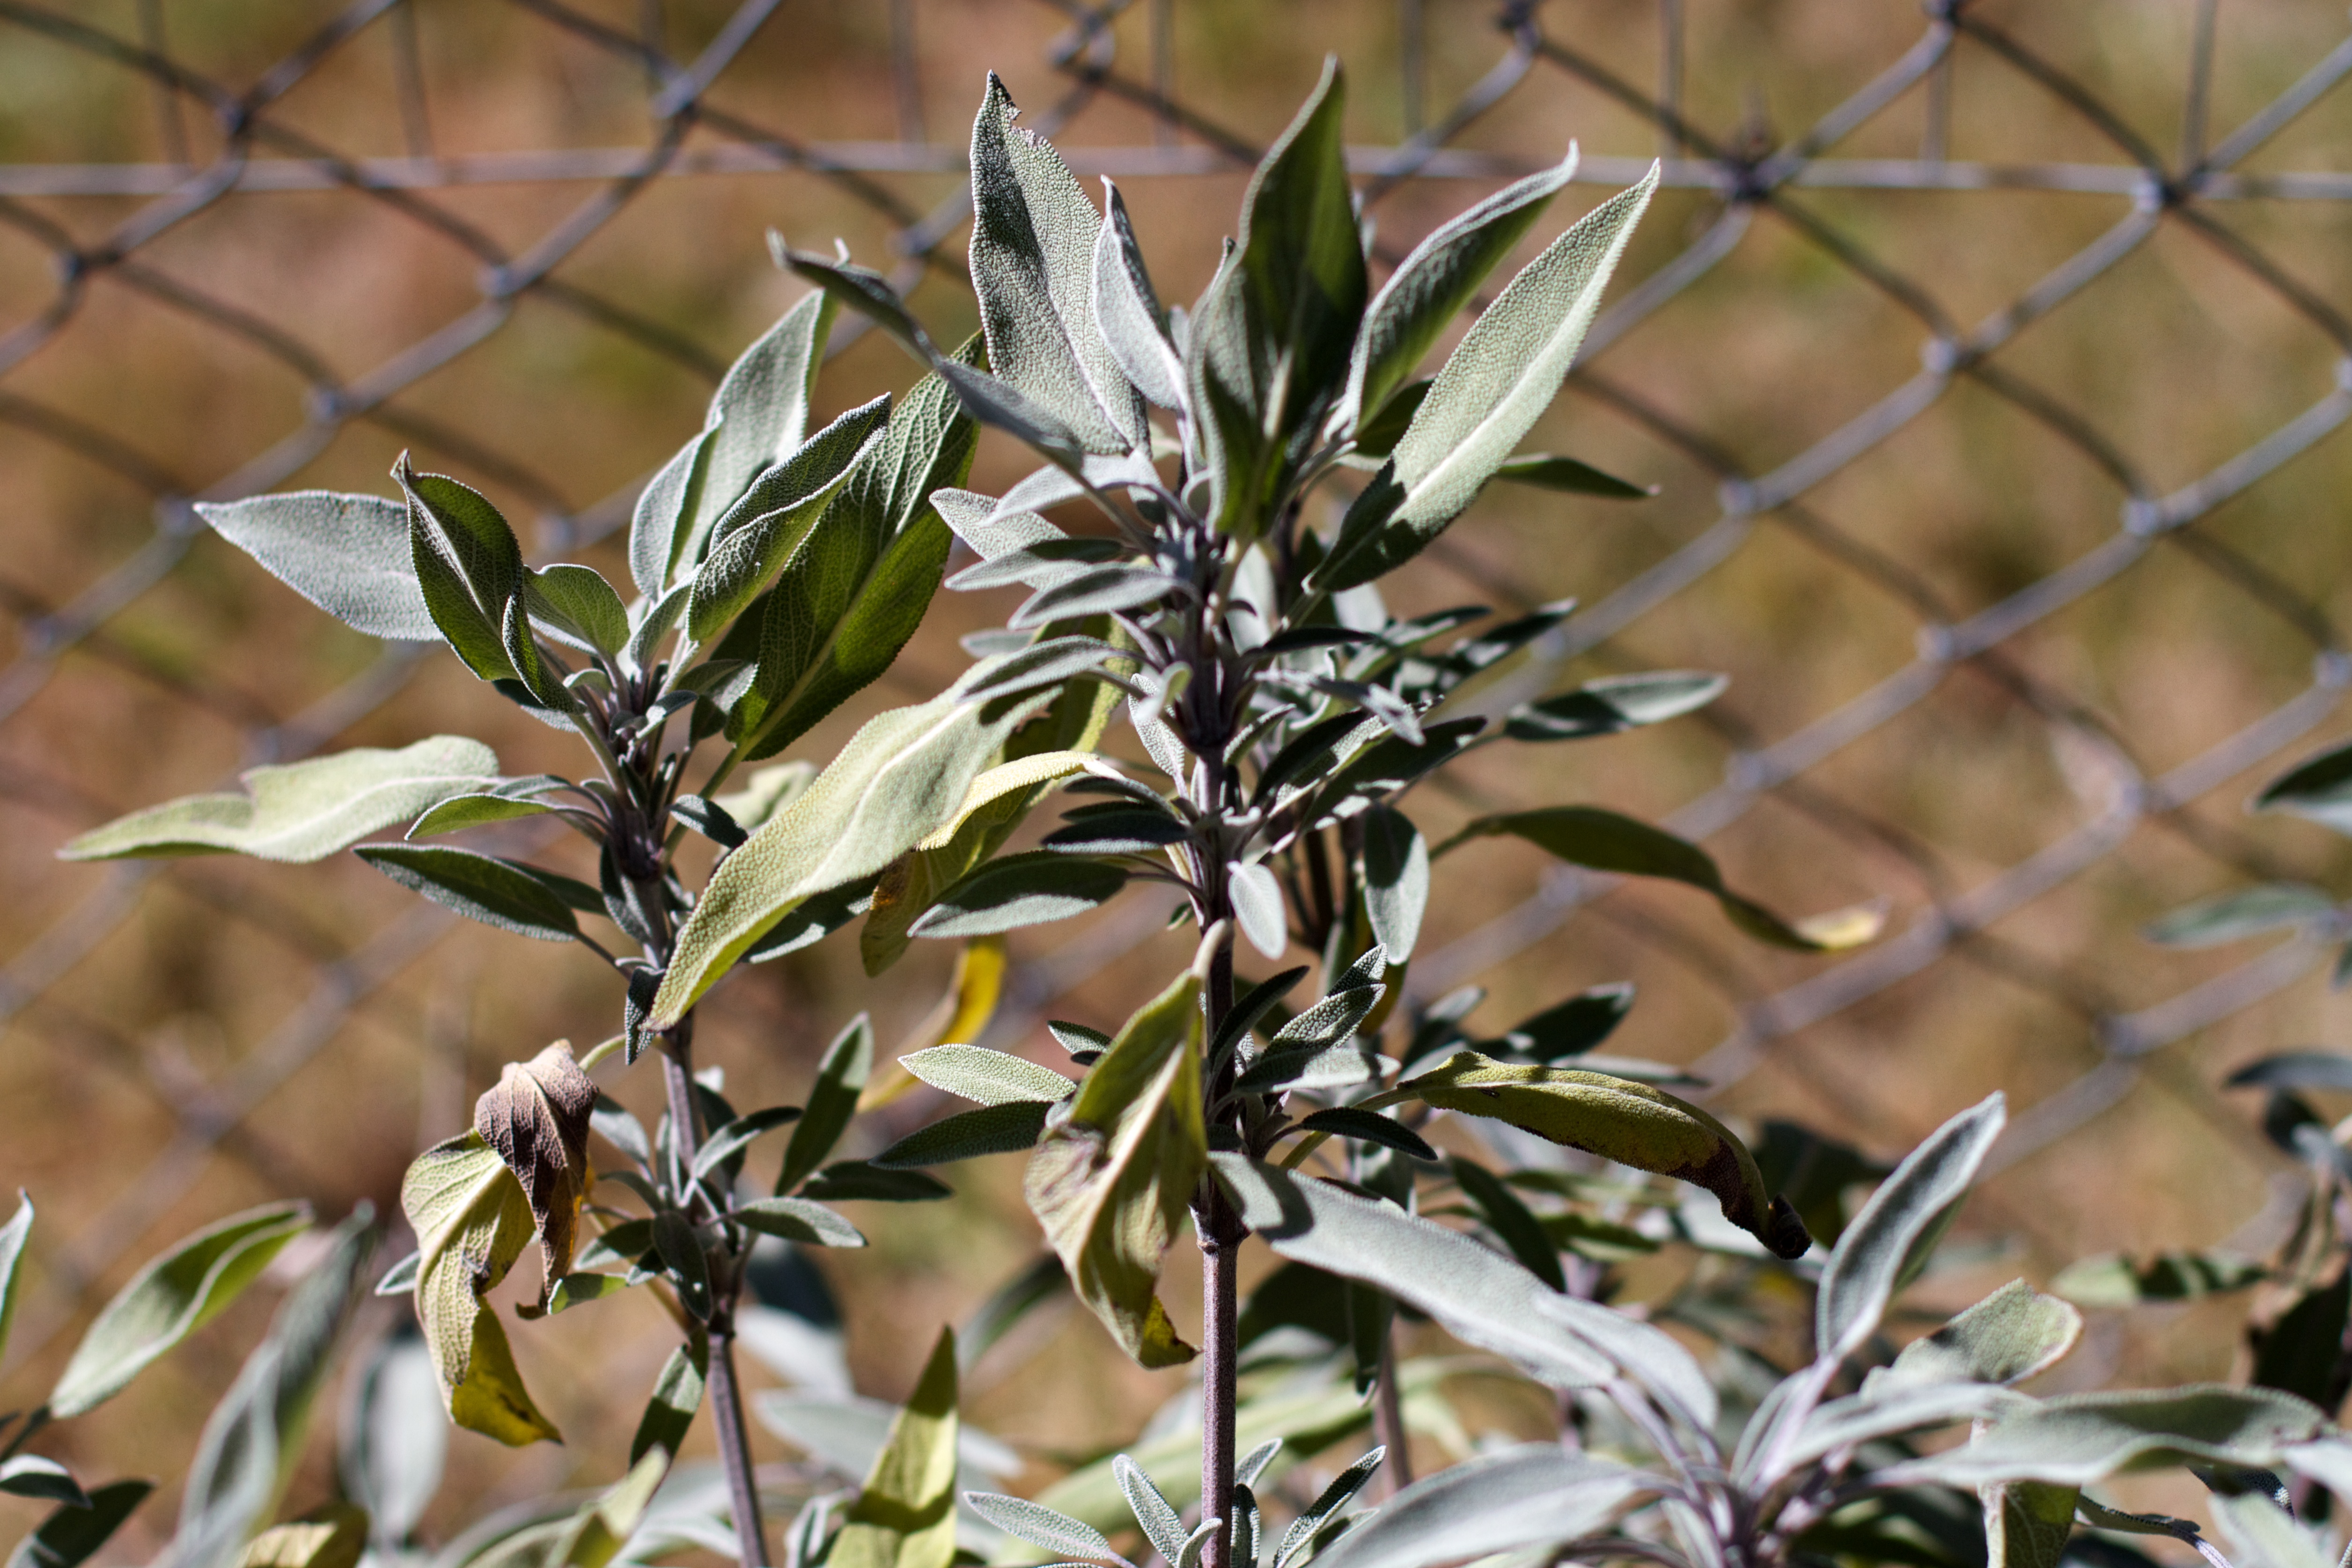
branch, plant, leaf, flower, herb, produce, evergreen, botany, flora, sage, shrub, flowering plant, land plant